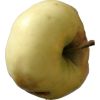
Label: Apple hit 1